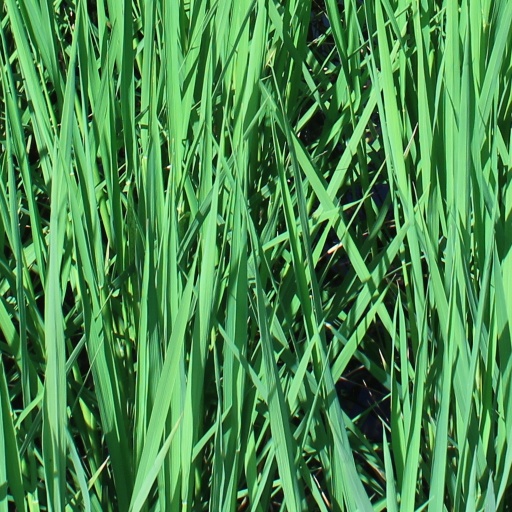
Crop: rice